Retinopathy

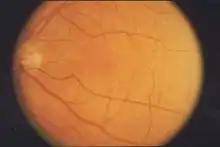
Retinopathy in fundus of eye

Retinopathy is any damage to the retina of the eyes, which may cause vision impairment. Retinopathy often refers to retinal vascular disease, or damage to the retina caused by abnormal blood flow. Age-related macular degeneration is technically included under the umbrella term retinopathy but is often discussed as a separate entity. Retinopathy, or retinal vascular disease, can be broadly categorized into proliferative and non-proliferative types. Frequently, retinopathy is an ocular manifestation of systemic disease as seen in diabetes or hypertension. Diabetes is the most common cause of retinopathy in the U.S. as of 2008. Diabetic retinopathy is the leading cause of blindness in working-aged people. It accounts for about 5% of blindness worldwide and is designated a priority eye disease by the World Health Organization.